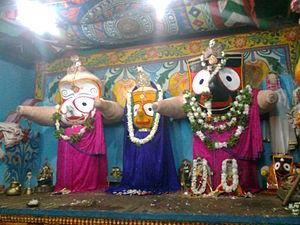
Le temple de Jagannath est un célèbre temple hindou dédié à Jagannâtha et situé dans la ville côtière de Purî, capitale de l'État d'Odisha en Inde. Le nom de Jagannath vient du sanskrit : जगत् jagat et नाथ nātha.